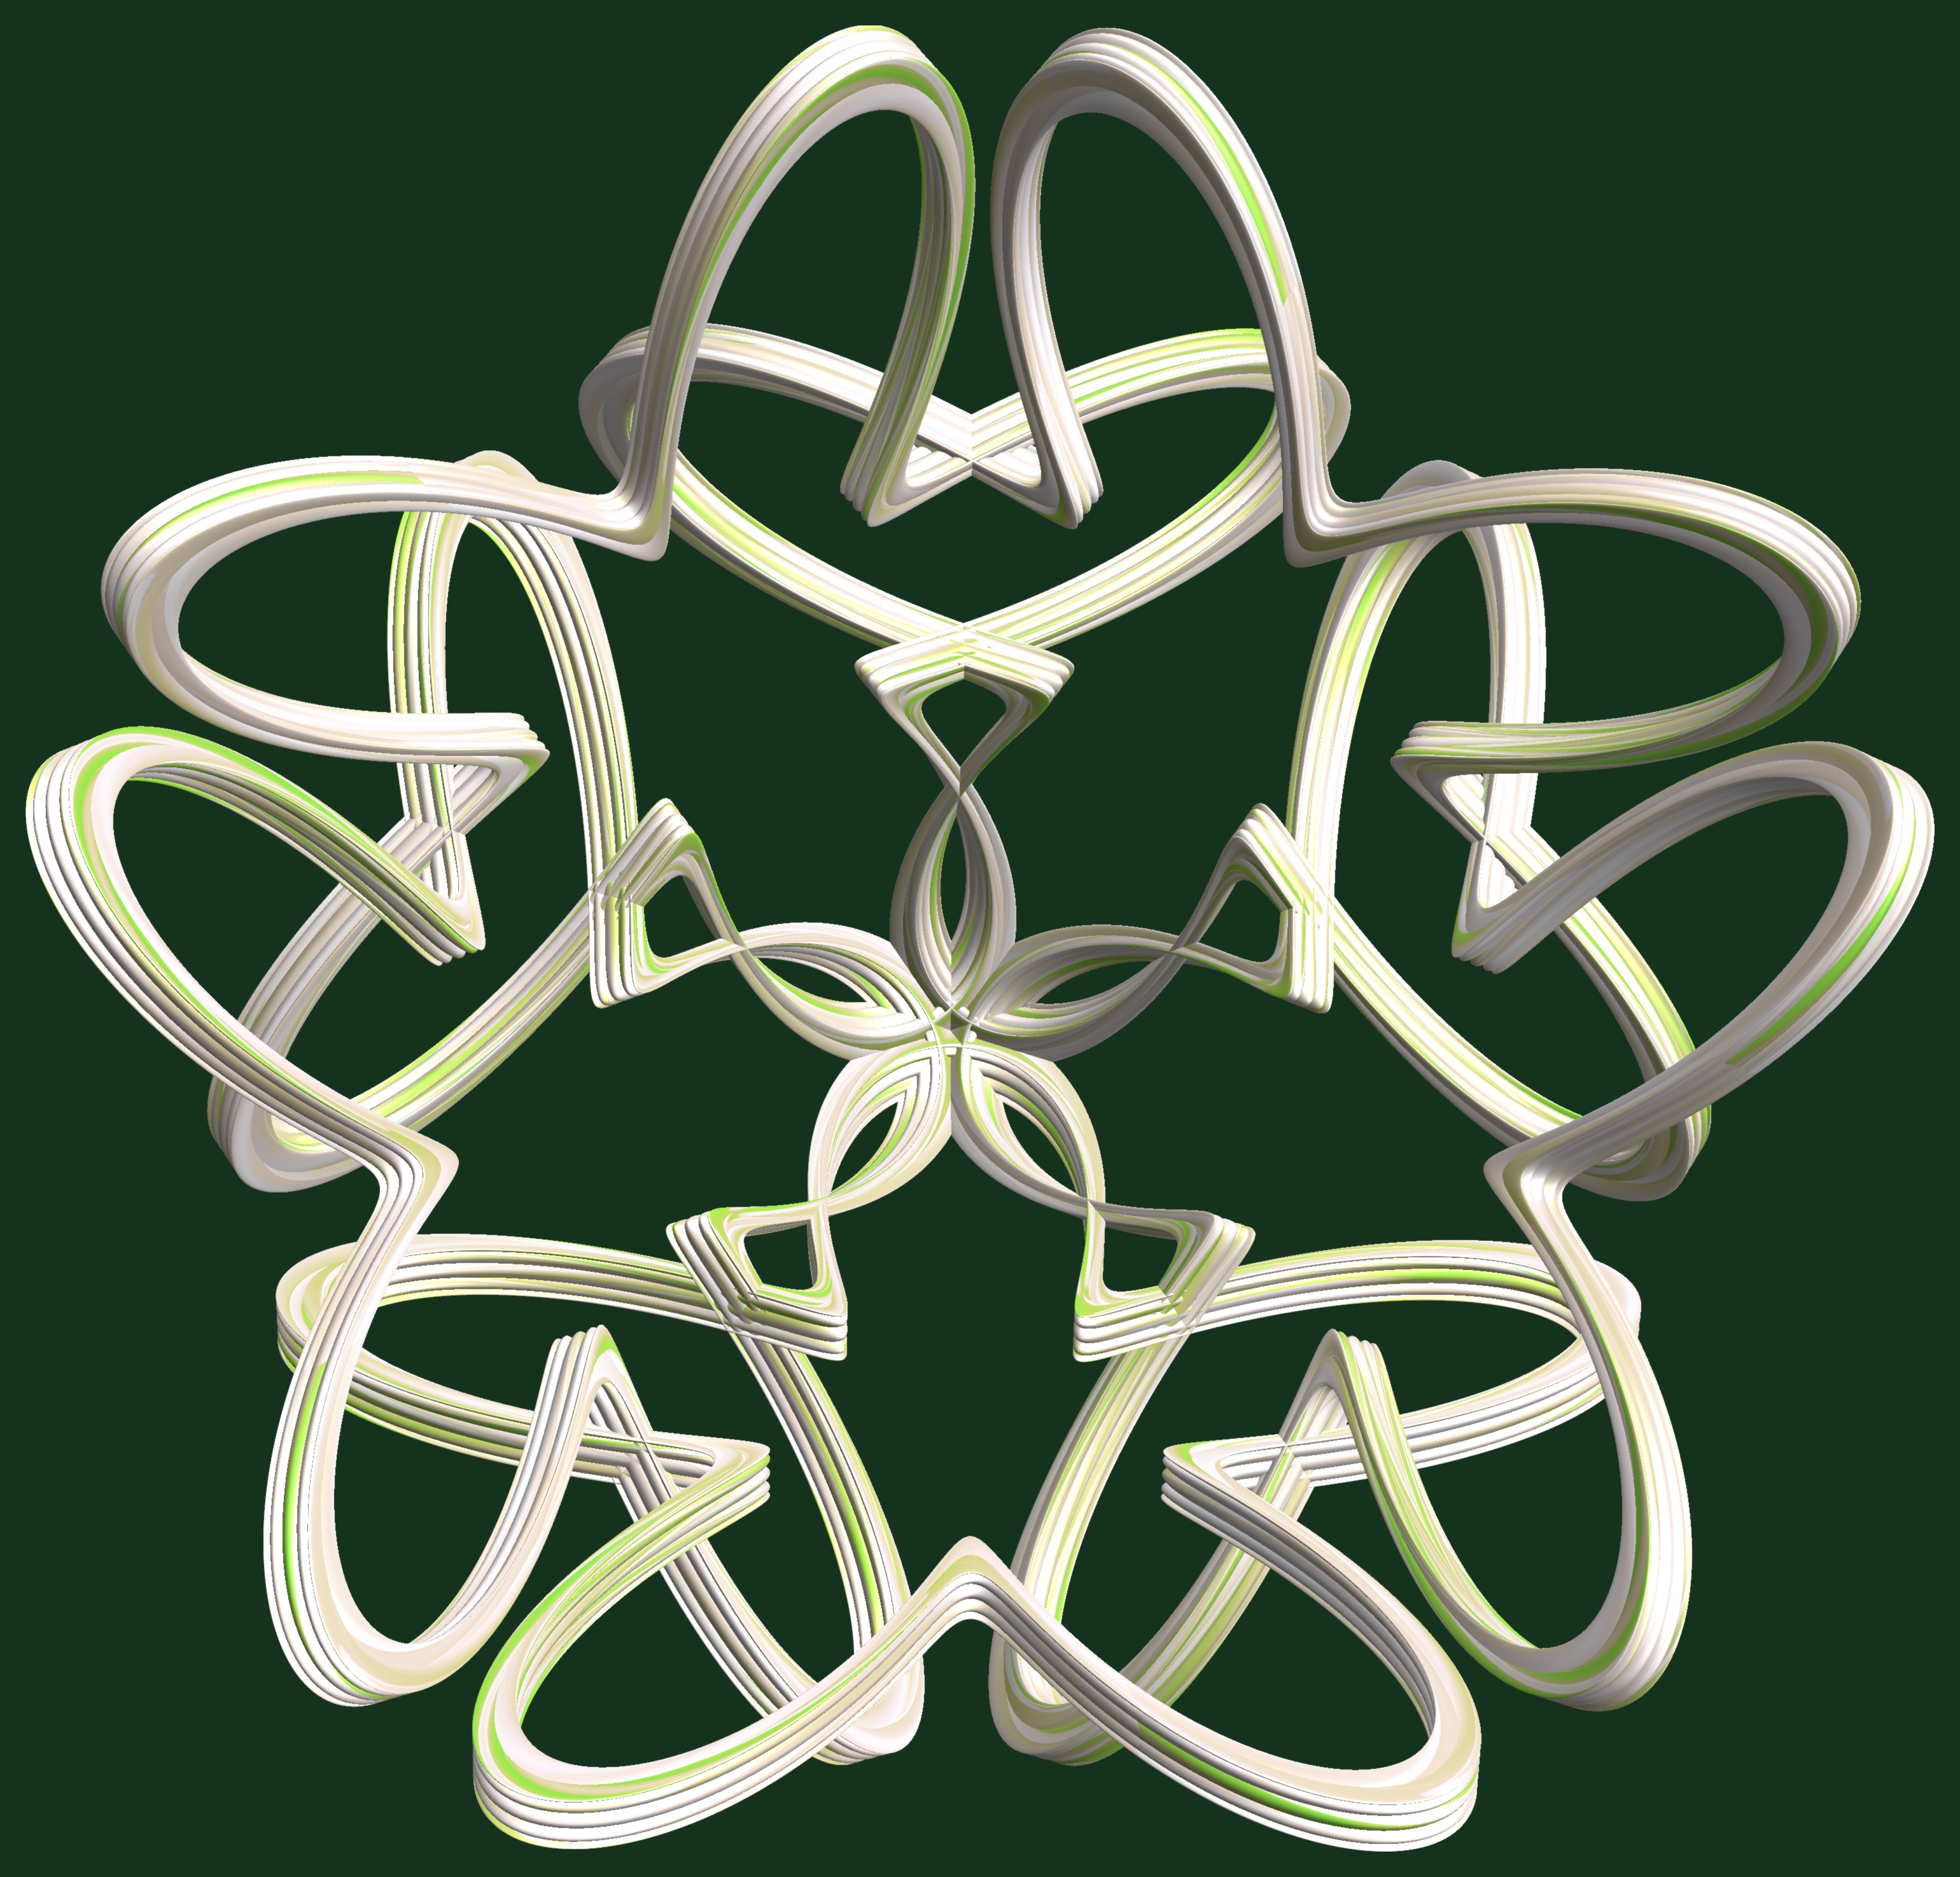
structure, texture, pattern, lighting, jewellery, font, cool image, design, symmetry, light fixture, 3d, graphic, chandelier, torus, mathematica, cg, parametricplot3d, code, program, algorithm, abstruct, mapping